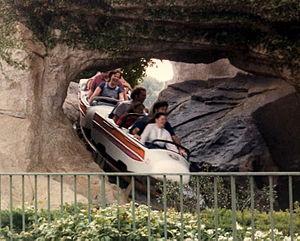
Busch Gardens Tampa Bay Aujourd'hui connu sous le nom Busch Gardens Africa
Matterhorn Bobsleds est un duel de montagnes russes du parc Disneyland, situé en Californie, aux États-Unis. Il est hébergé dans une réplique du Cervin